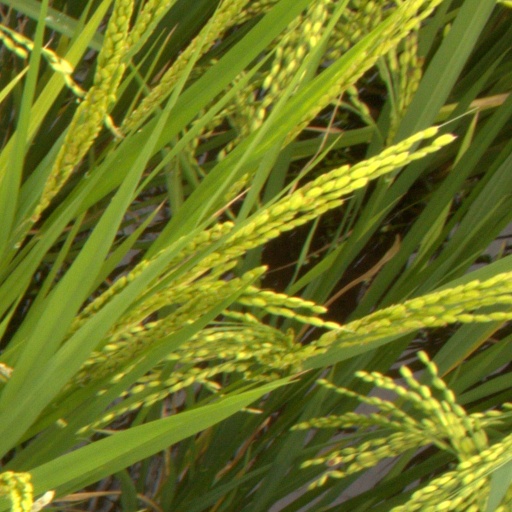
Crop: rice